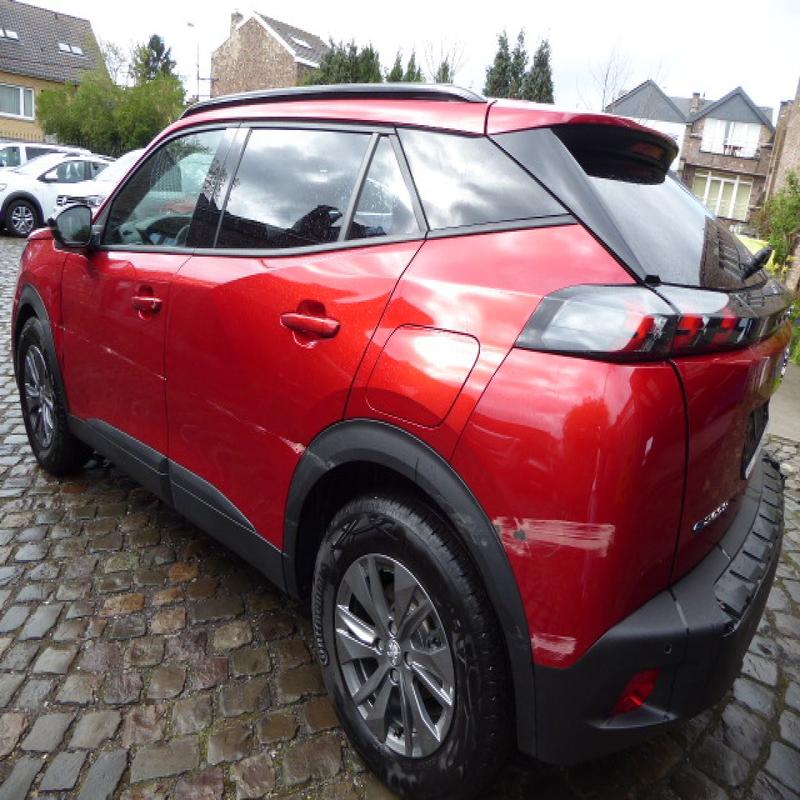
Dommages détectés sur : porte avant gauche, porte arrière gauche, aile arrière gauche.
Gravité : mineur